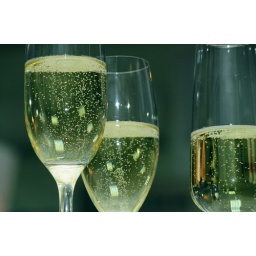
Bubbles in a glass of champagne at the holiday table